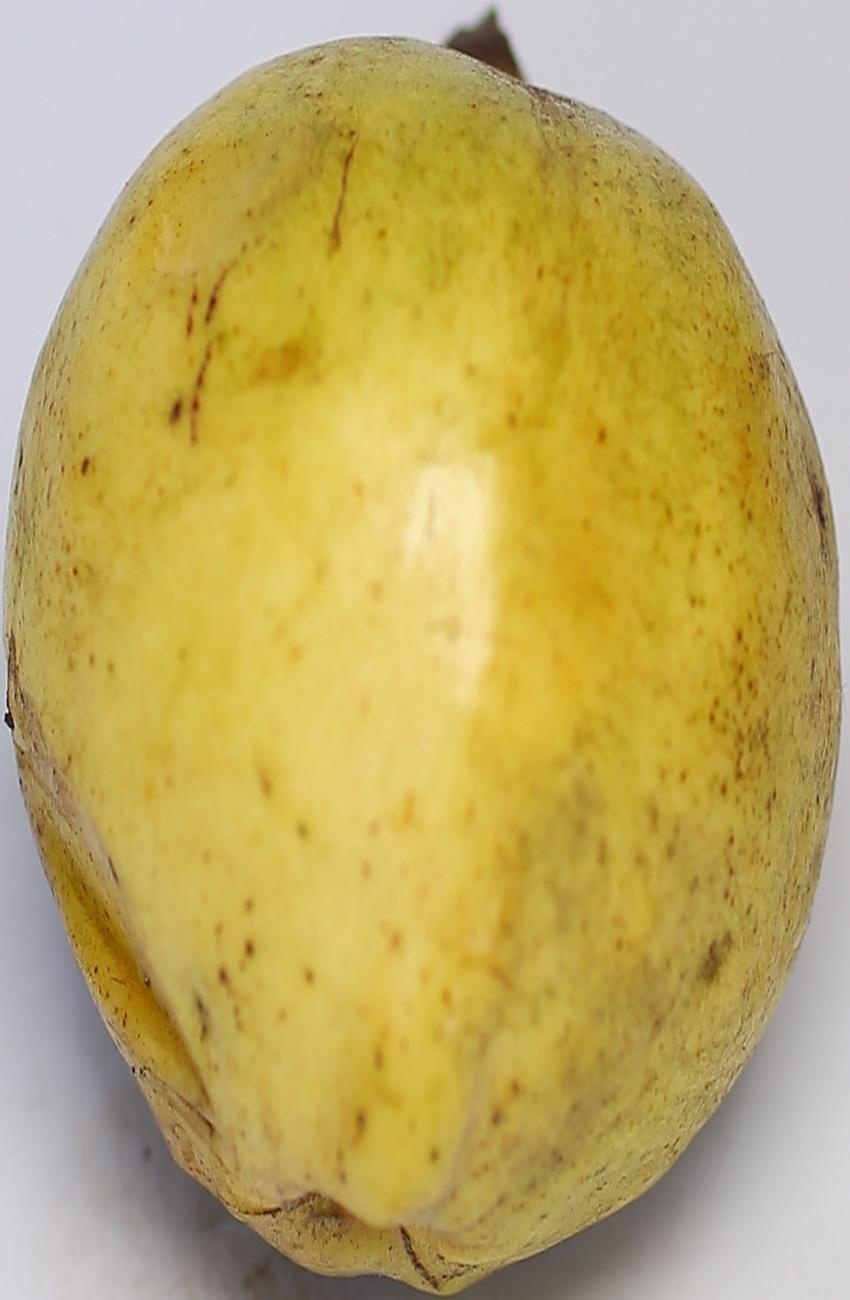
Maturity: ripe
Variety: thadhrami